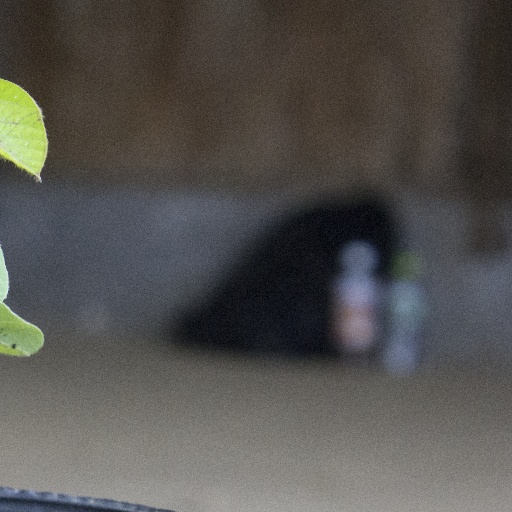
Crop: soybean